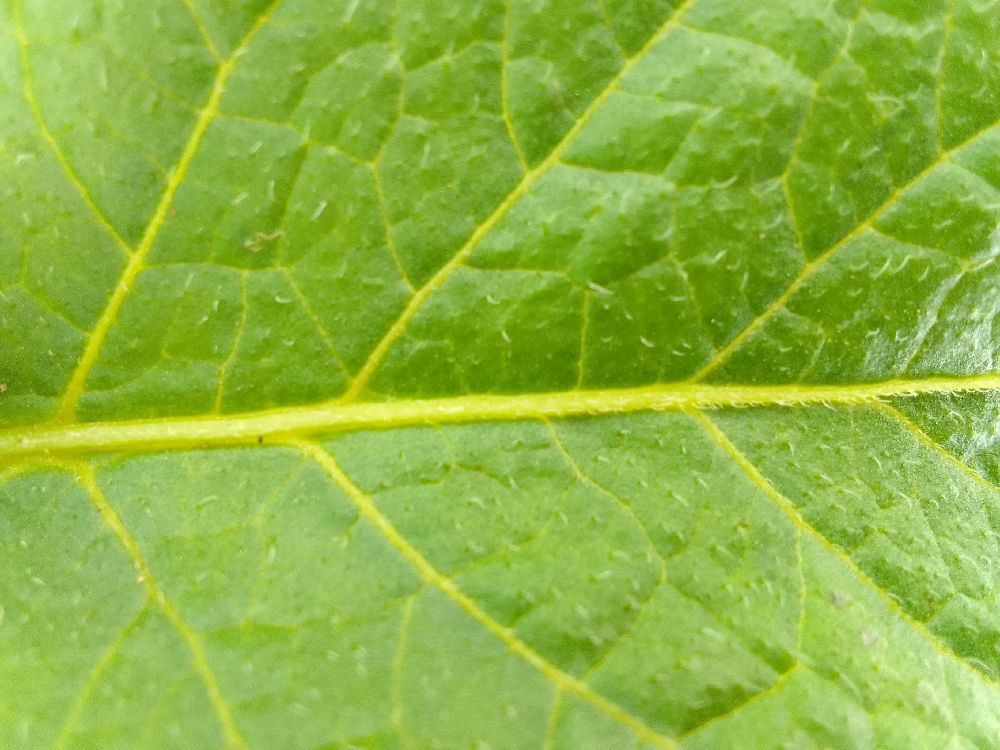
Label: Healthy